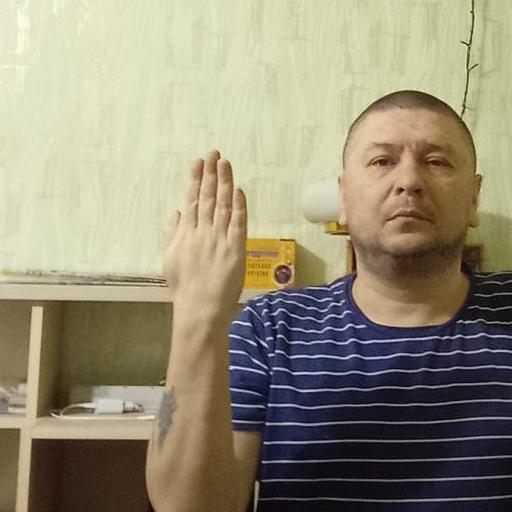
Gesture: stop_inverted